Feminism in Italy

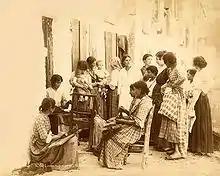
Working Italian women, c. 1900.

At a time when most women belonged to the peasant class, most were illiterate. Educated women who could read and write about feminism's various aspects were in an isolated position. In order to gain supporters for feminist causes, an appeal to women at all levels of society was needed. Beginning in the mid-19th century, enterprising women began to reach out to middle-class women through new print media: mass-market books and periodicals.